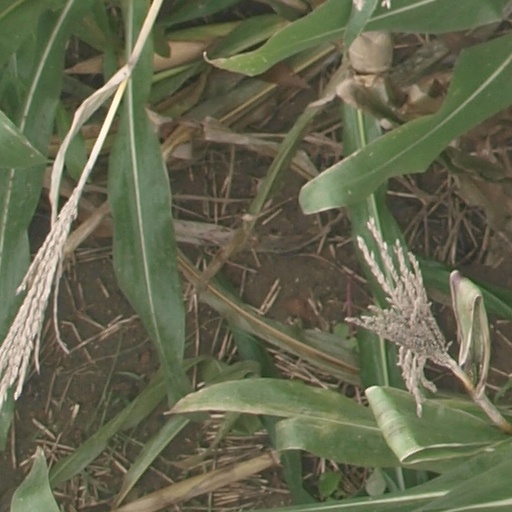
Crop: maize; corn